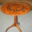
Label: table